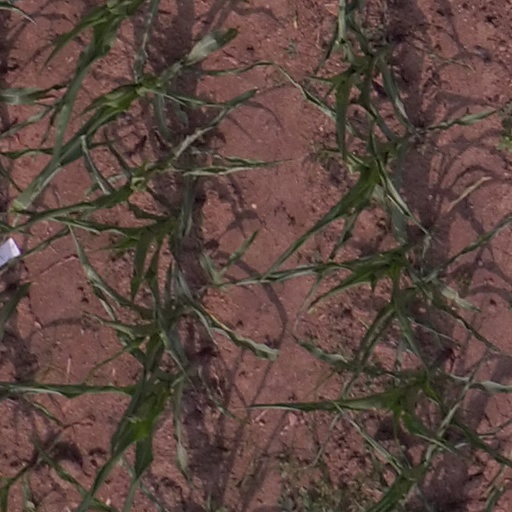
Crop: maize; corn